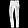
Label: Trouser